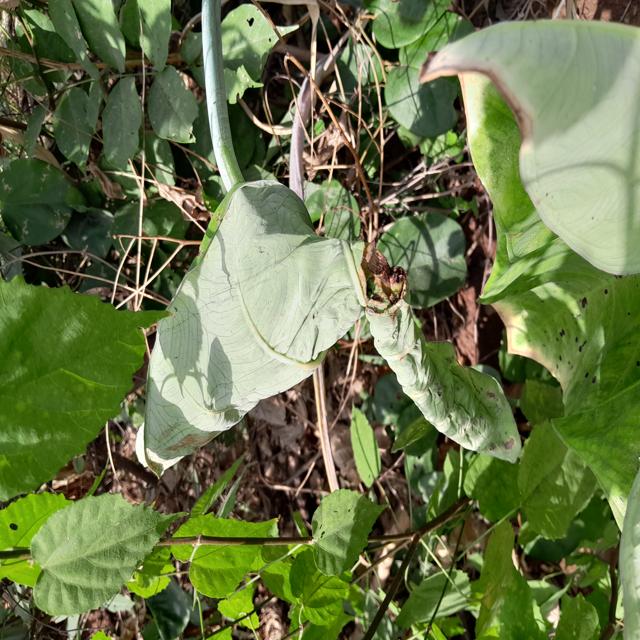
Label: Healthy